William Greenwood House

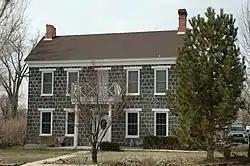

The William Greenwood House, at 190 S. 1st West in Beaver, Utah, was built in 1878. It was listed on the National Register of Historic Places in 1982.